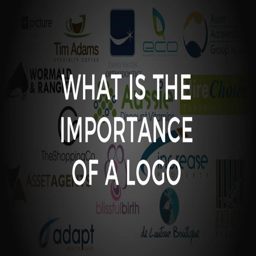
the importance of a professional design